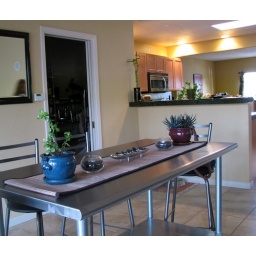
table in new house